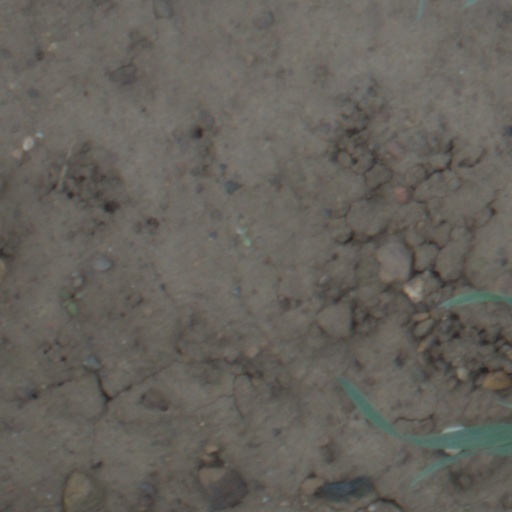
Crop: wheat